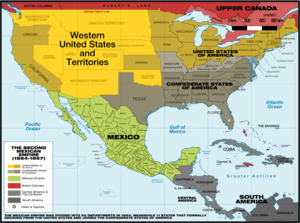
Ferdinand Maximilien de Habsbourg-Lorraine, né à Vienne le 6 juillet 1832 et mort fusillé au Cerro de las Campanas à Santiago de Querétaro le 19 juin 1867, est un archiduc d'Autriche, prince royal de Hongrie et de Bohême, devenu empereur du Mexique sous le nom de Maximilien Iᵉʳ en 1864. Frère cadet de l'empereur d'Autriche François-Joseph Iᵉʳ, il épouse en 1857 la princesse Charlotte de Belgique.